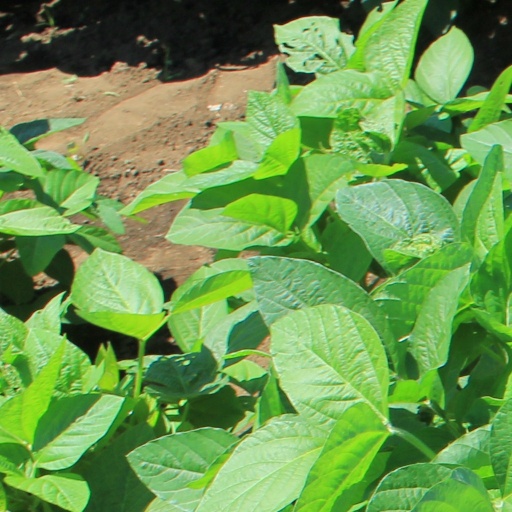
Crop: soybean